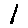
Label: 1